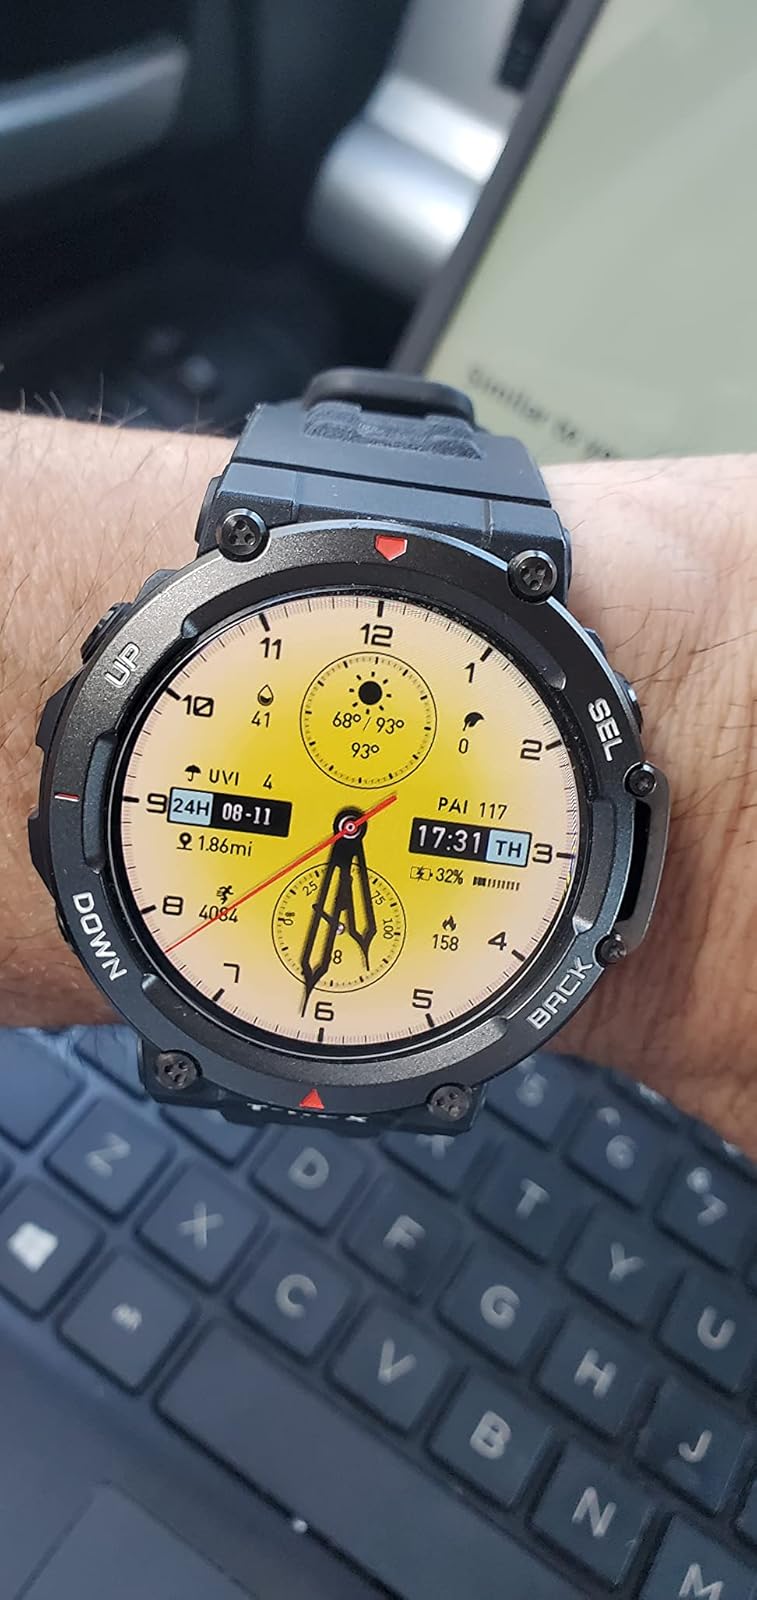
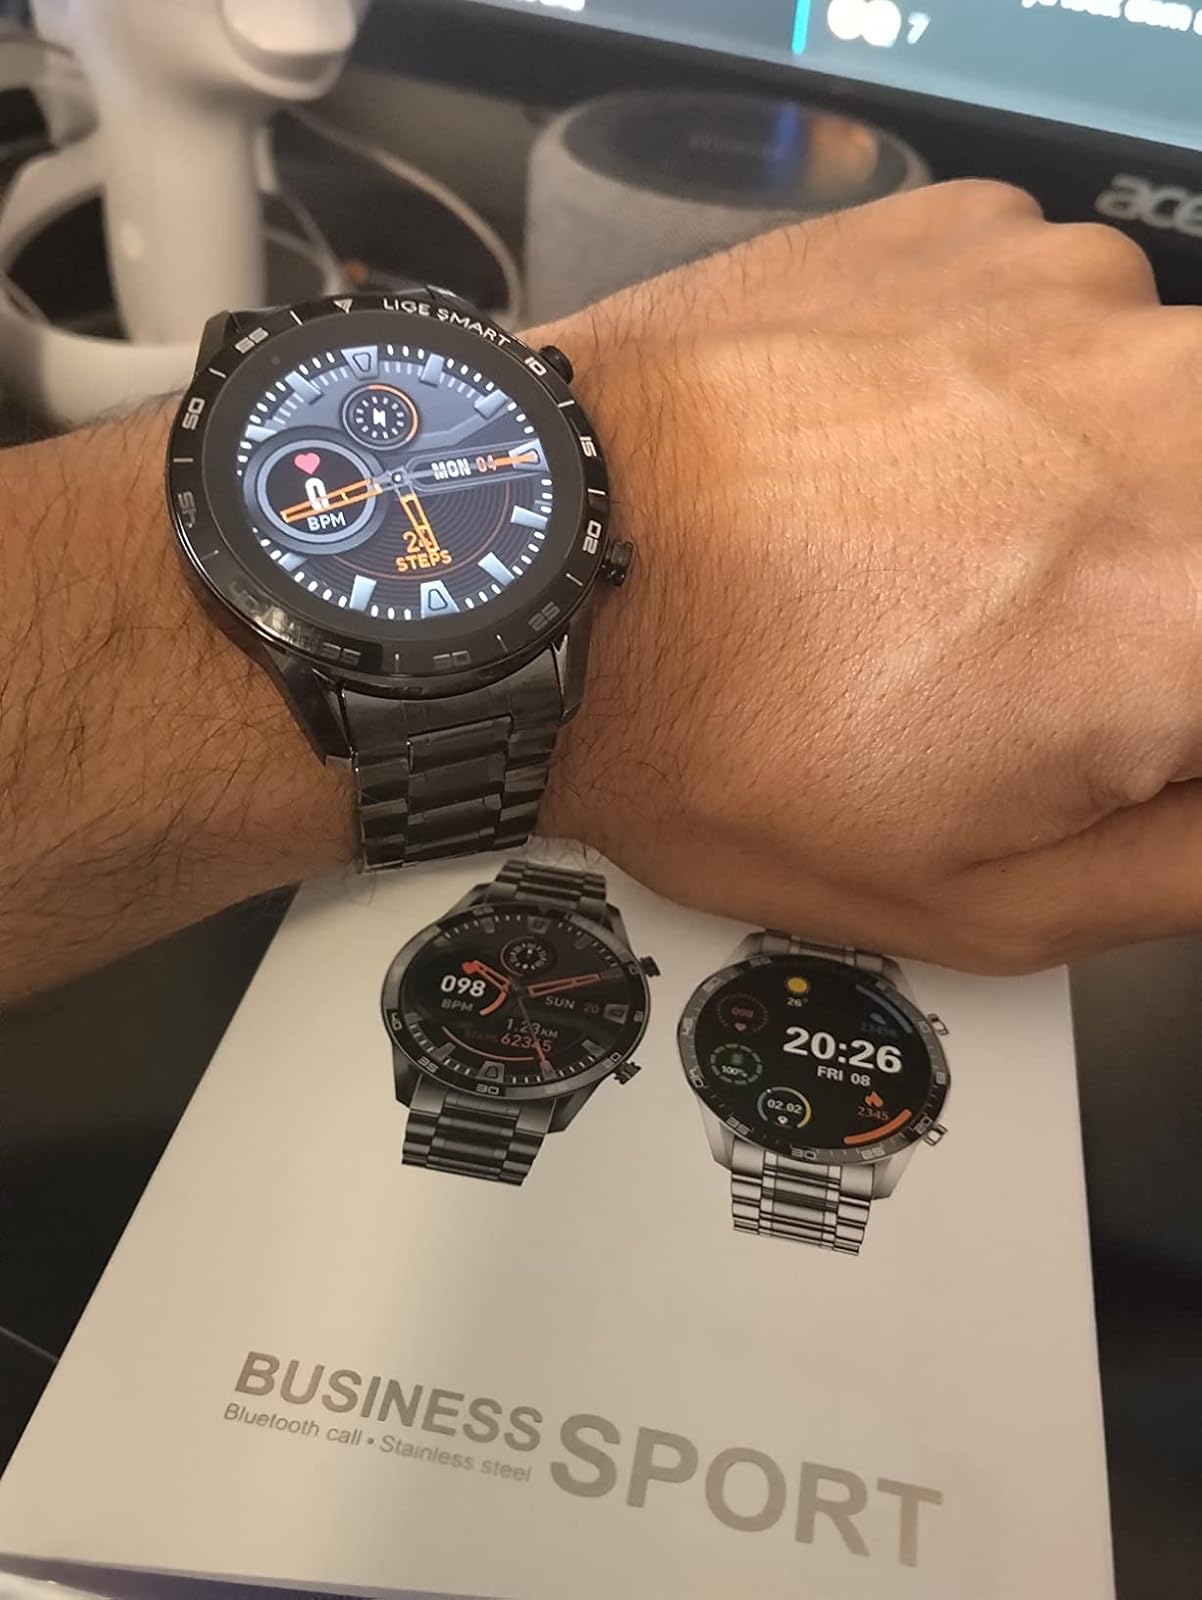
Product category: smartwatch
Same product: no